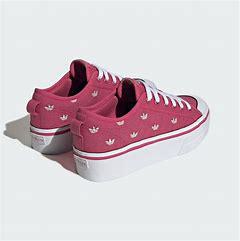
Brand: Adidas
Model: Nizza Platform